Henri Pavillard

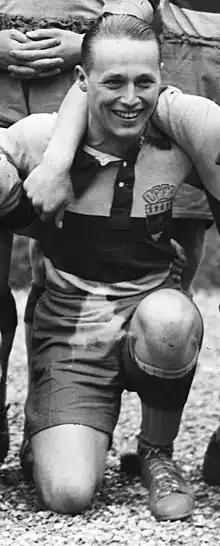
Pavillard in 1928

Henri Léon Jean Pavillard (15 August 1905 – 29 January 1978) was a French international footballer. He is mostly known for his international career and his club stint at Stade Français. After playing for Stade Français, Pavillard spent his declining years playing in French Algeria with AS Saint-Eugène. He made his international debut on 29 April 1928 in a 1–1 draw with Portugal. Pavillard was a member of the team that participated in the football tournament at the 1928 Summer Olympics. He captained the national team four times and scored his only goal in his final appearance with the team; a 5–2 defeat to Belgium.